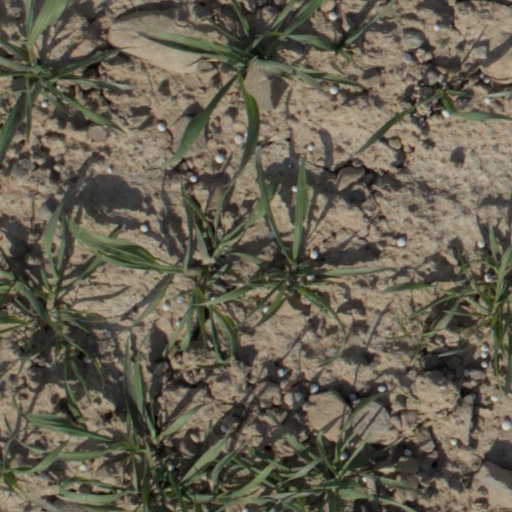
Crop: wheat